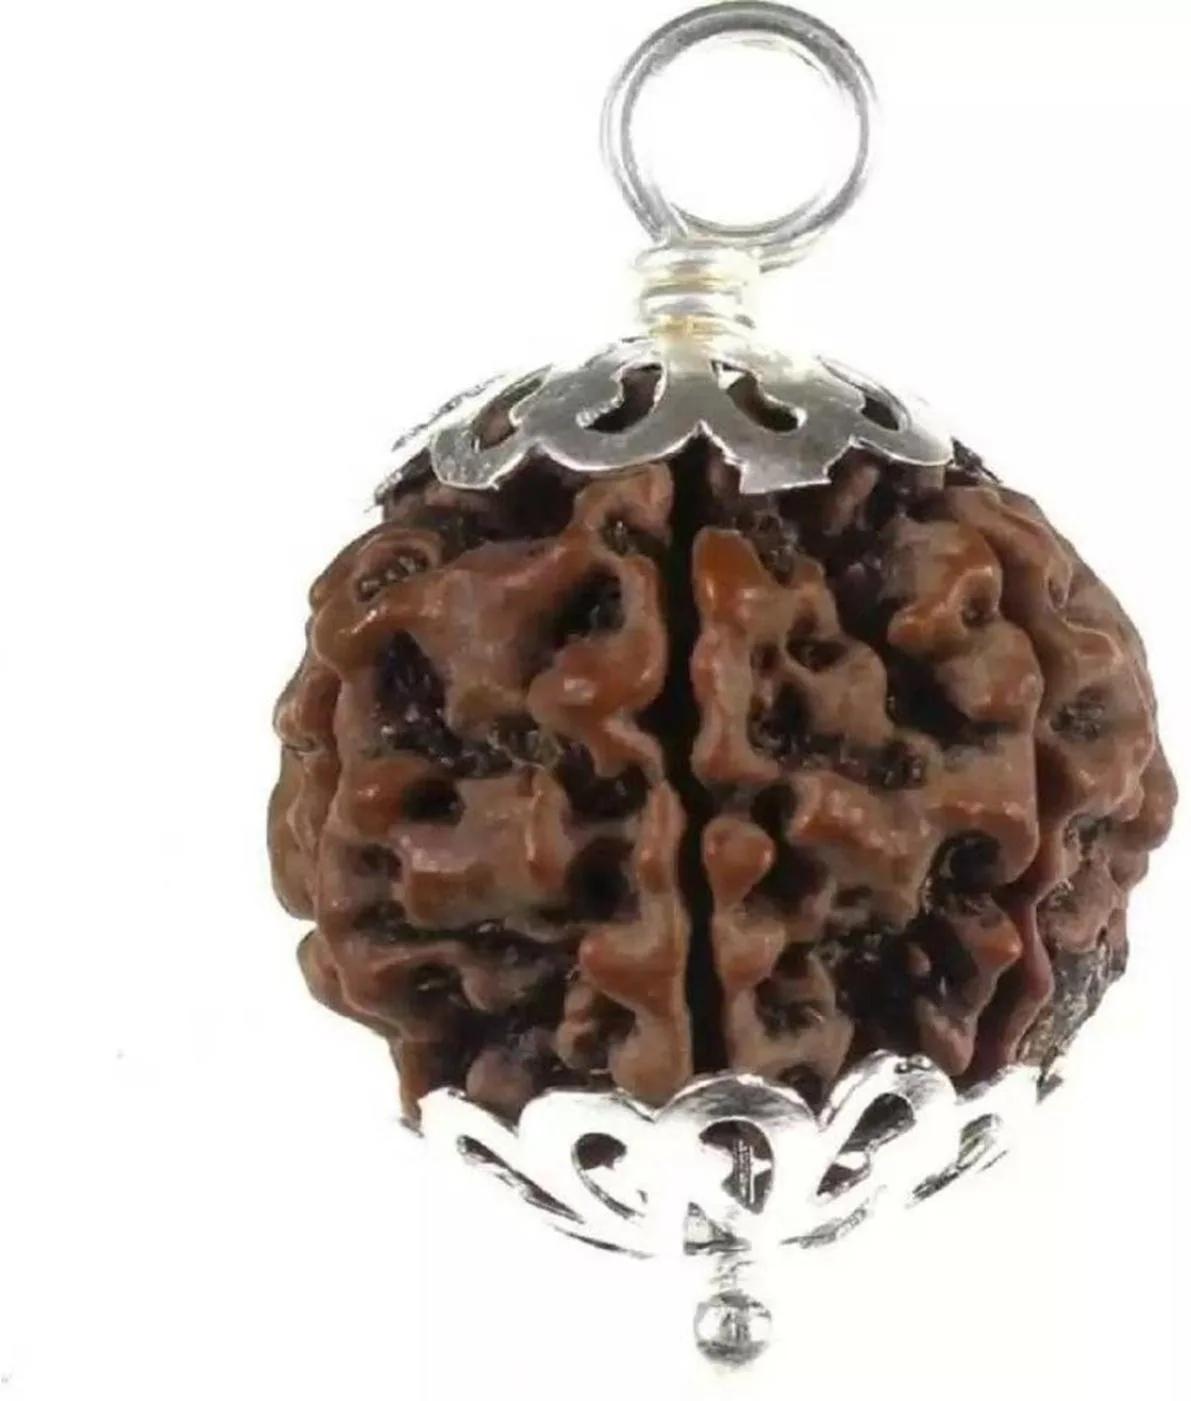
Chopra Gems Wood 4 Mukhi Rudraksha Brown
Type: Necklaces & Pendants
Brand: Chopra Gems & Jewellery
Price: Rs. 499
Chopra Gems
Features: 4 mukhi rudraksha,Collection ethnic,Occasion everyday
Included: 1 4 Mukhi Rudraksha